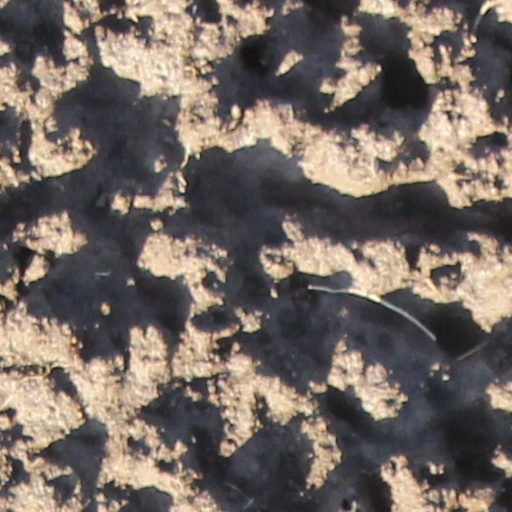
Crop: wheat